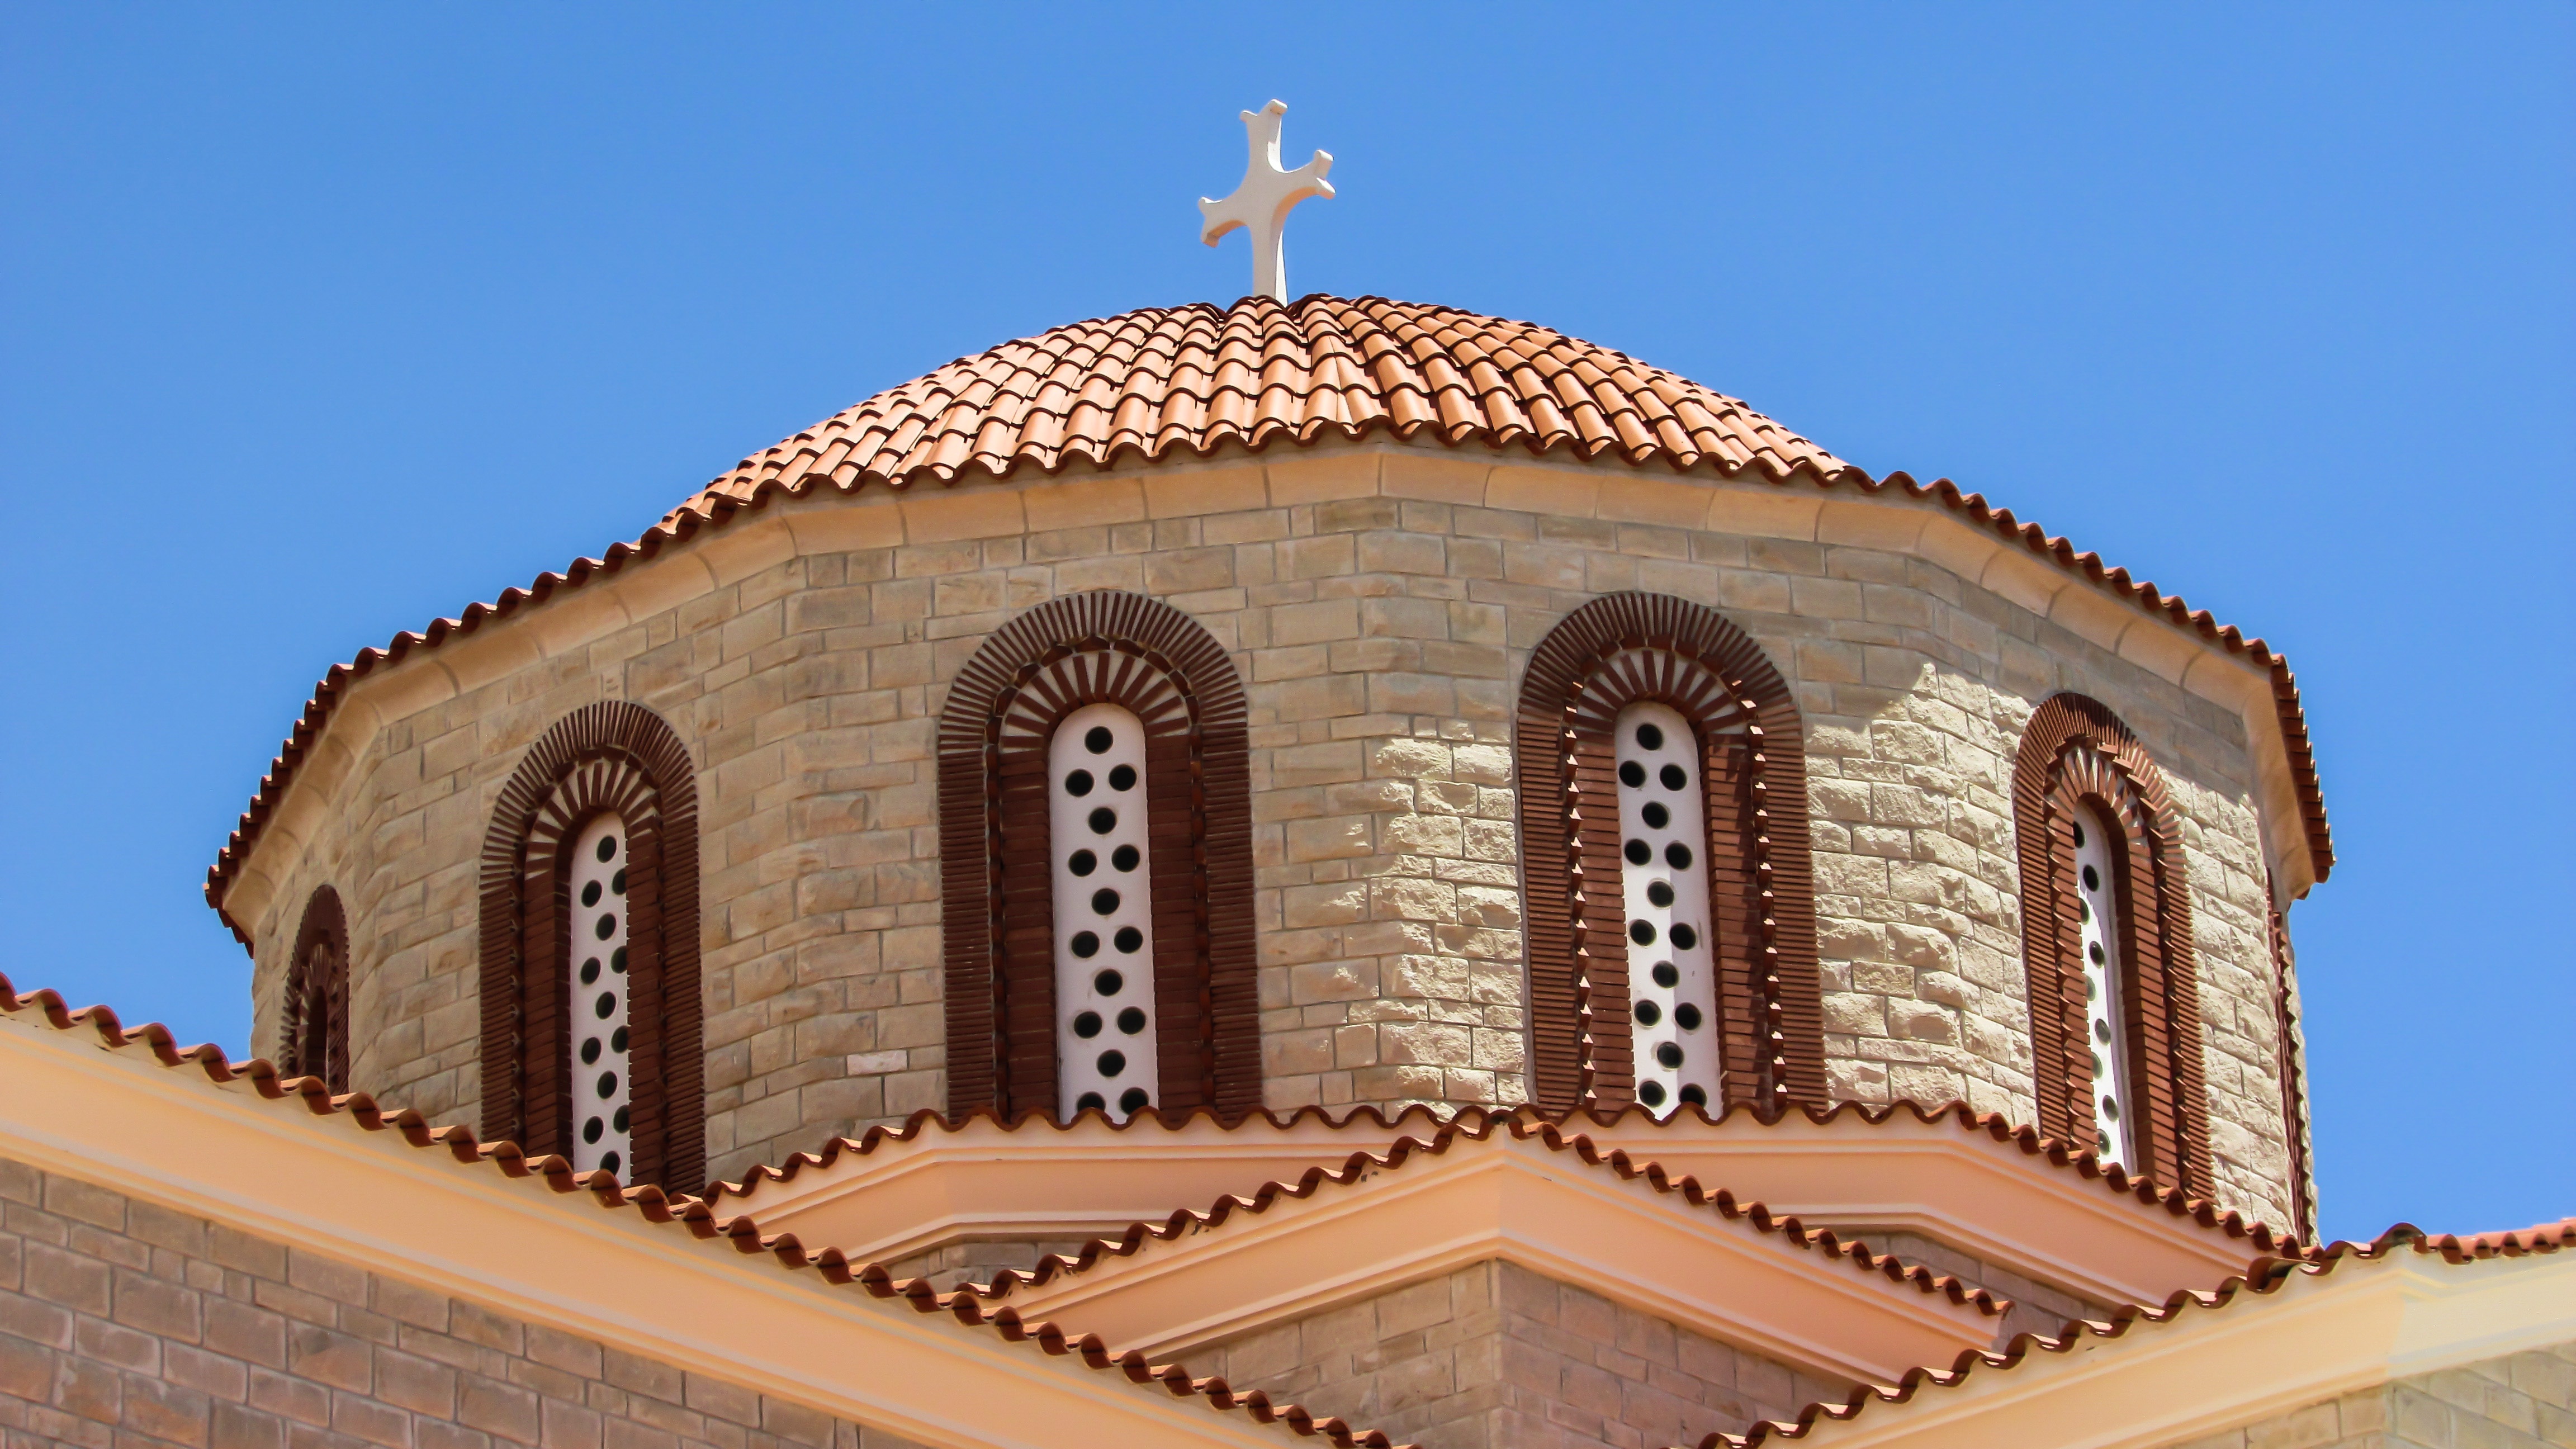
architecture, building, landmark, facade, church, chapel, place of worship, bell tower, monastery, mosque, synagogue, orthodox, dome, cyprus, ayios kyriakos, historic site, ancient history, kiti, byzantine architecture